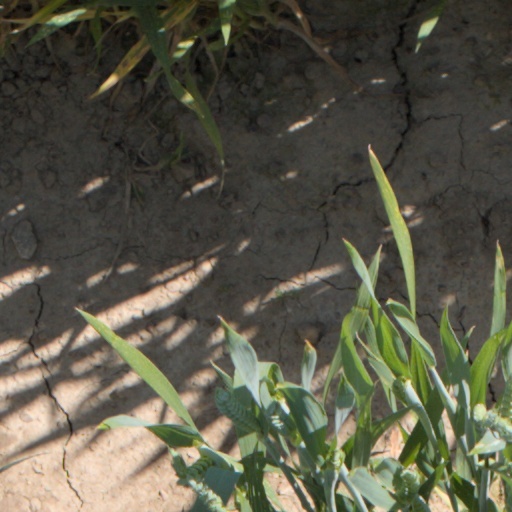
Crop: wheat